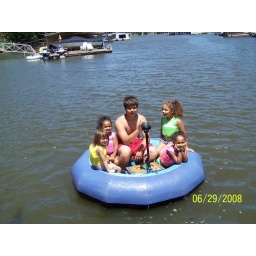
Will and the girls on a bumper boat in Candy Cane Cove, Grand Lake OK.